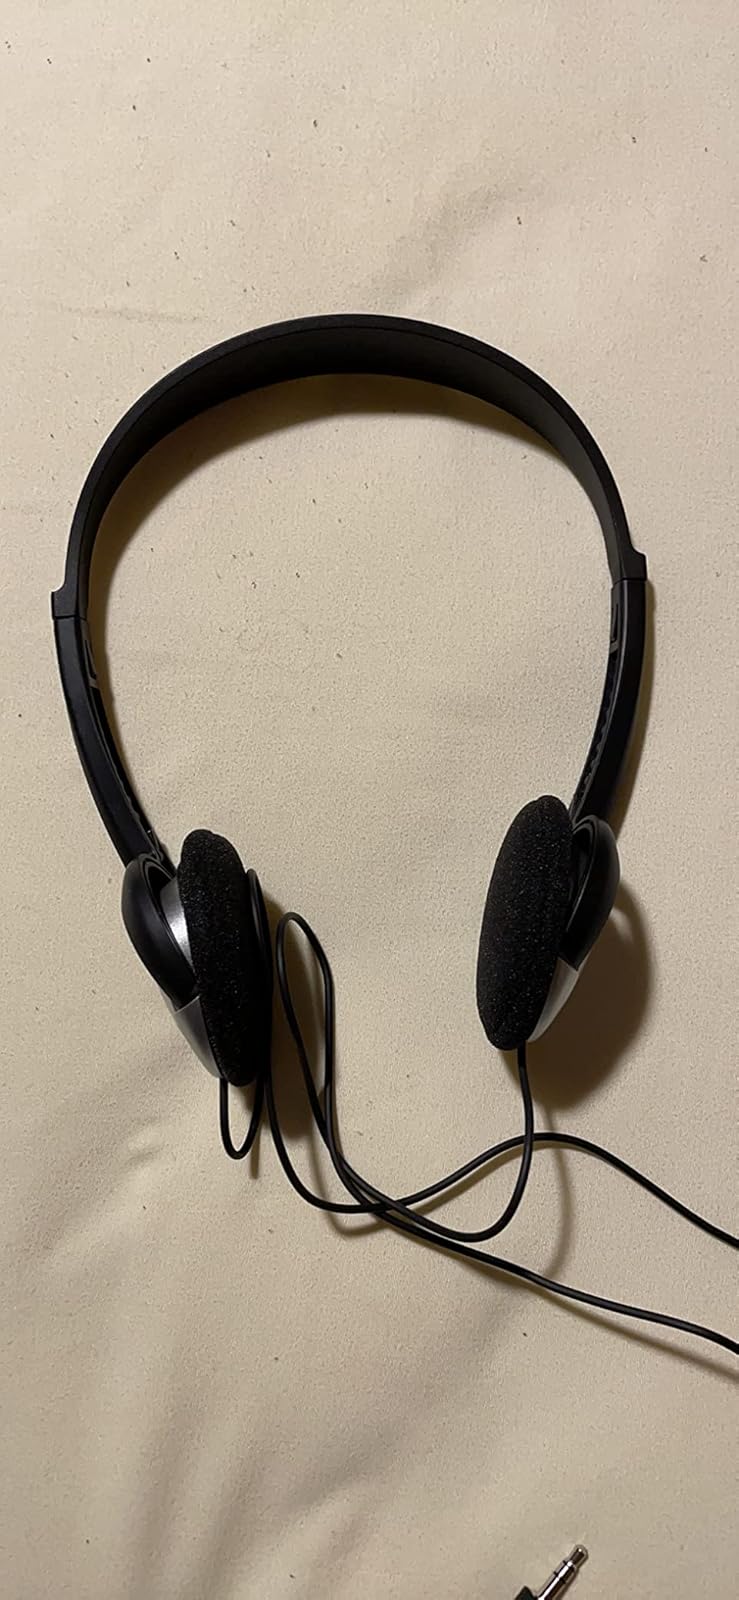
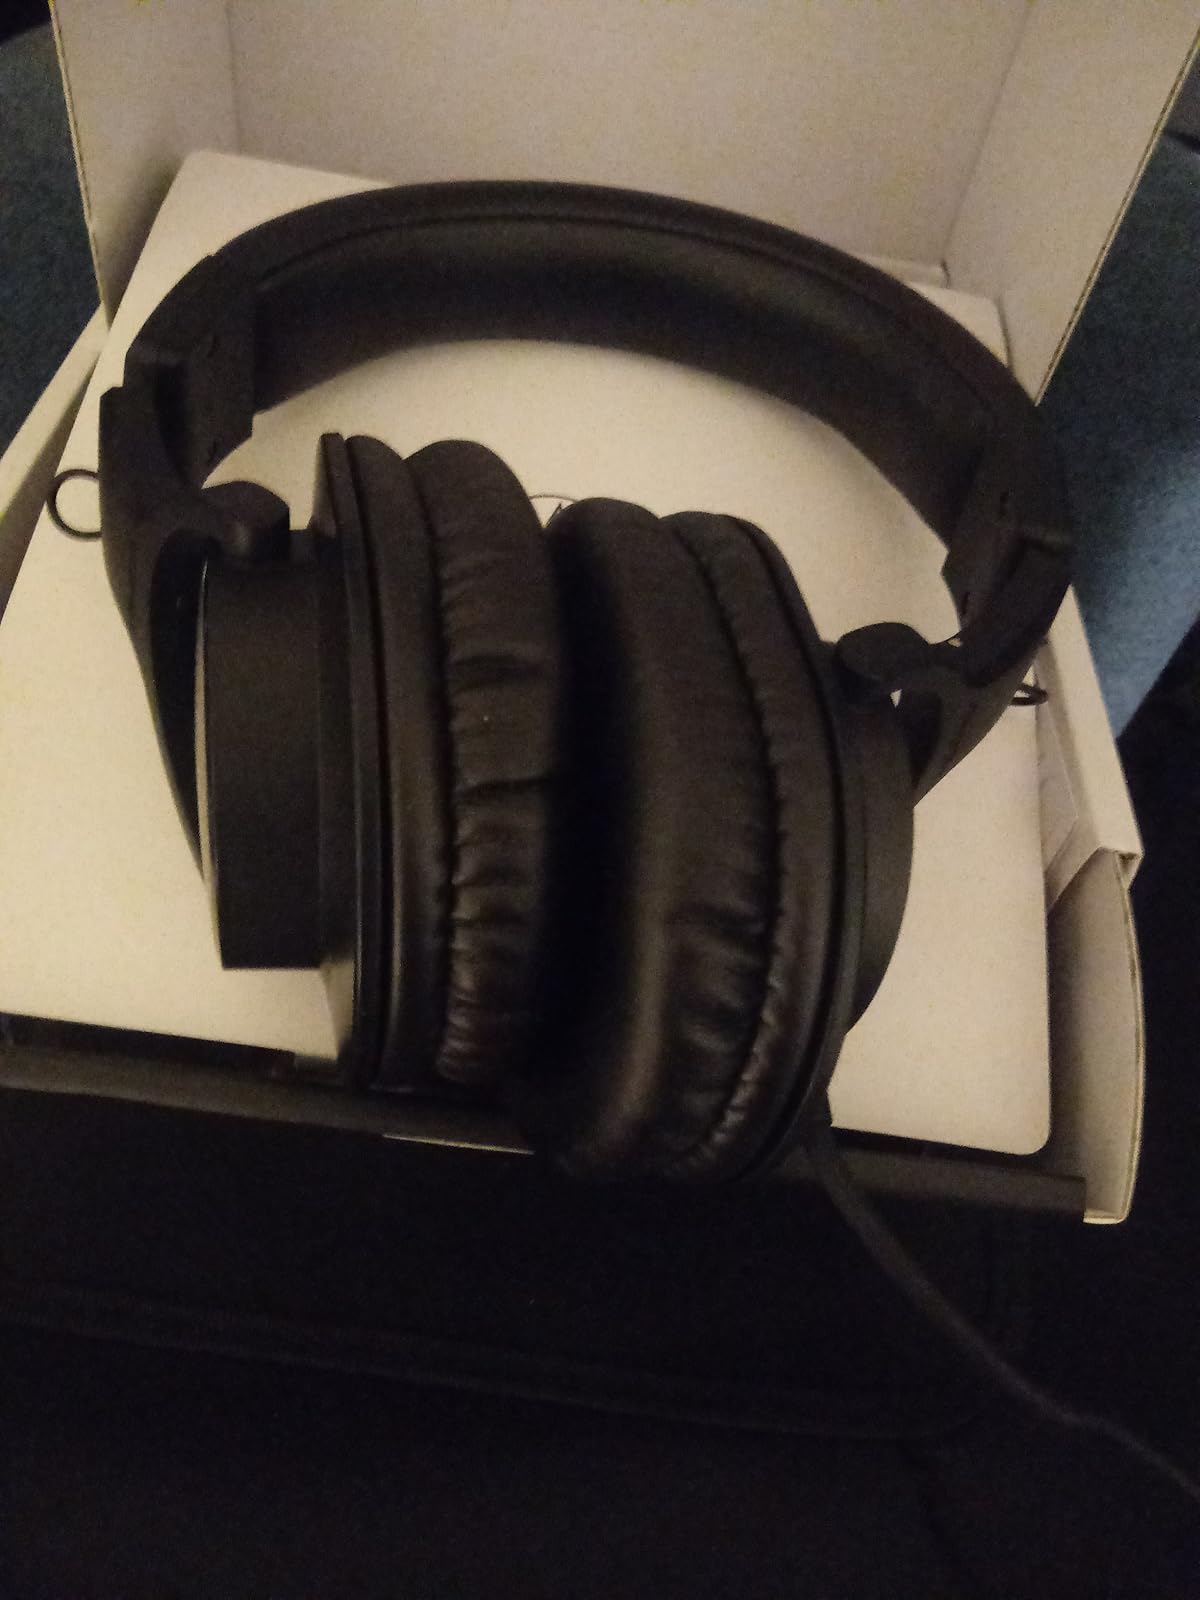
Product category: headphones
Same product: no